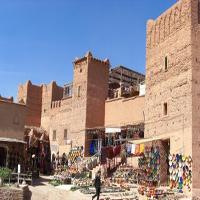
Weather: sun or clear